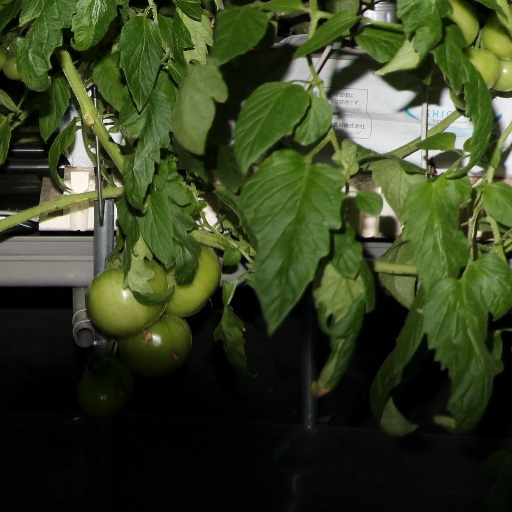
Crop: tomato